Tolkien's scripts

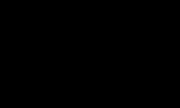
The word "Cirth" written using the Cirth

The Cirth, meaning "runes" is a semi‑artificial script, based on real‑life runic alphabets, invented by Tolkien for his constructed languages. Cirth is written with a capital letter when referring to the writing system; the letters themselves can be called "cirth". In the fictional history of Middle-earth, the original "Certhas" was created by the Sindar or Grey Elves for their language, Sindarin. Its extension and elaboration was known as the "Angerthas Daeron", as it was attributed to the Sinda Daeron, despite the fact that it was most probably arranged by the Noldor to represent the sounds of other languages like Quenya and Telerin. Although it was later largely replaced by the Tengwar, the Cirth was nonetheless adopted by the Dwarves to write down both their Khuzdul language and the languages of Men. The Cirth was adapted, in its oldest and simplest form, by various races including Men and even Orcs.